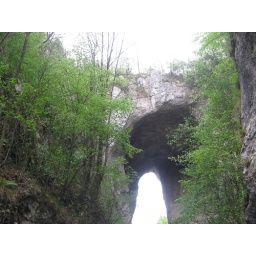
Natural bridge Suplja stena on the small river Prerast in Eastern Serbia